Sunrise with Sea Monsters

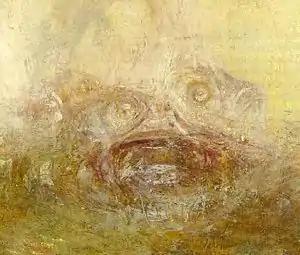
Detail from Sunrise with Sea Monsters by J.M.W. Turner showing the area associated with the "monsters"

Beyond these basic elements, though, interpretations of the painting are the source of much study and open to speculation. Initially, when the title of the painting was created, it only specified a single monster. The Tate Gallery maintains that the "monsters" are just fish. The Tate and other sources posit that a small section of four or five black cross-hatches might be a part of a fishing net. Critic James Hamilton speculates that the mist may hide a steam driven paddleboat being consumed by giant fish or whales, which were the subject of many of Turner's later works. This steamboat theory is consistent with the interpretation of many of Turner's other later works, as a response to the technological changes brought about by the Industrial Revolution. Other sources claim that the monsters really are just that: Michael Bockemuhl suggests that the swirls combine to form a single behemoth with large eyes and open mouth that is swimming towards the observer. They may also be compared to the monstrous creatures in the water of Turner's famous "Slavers Throwing overboard the Dead and Dying—Typhoon coming on".